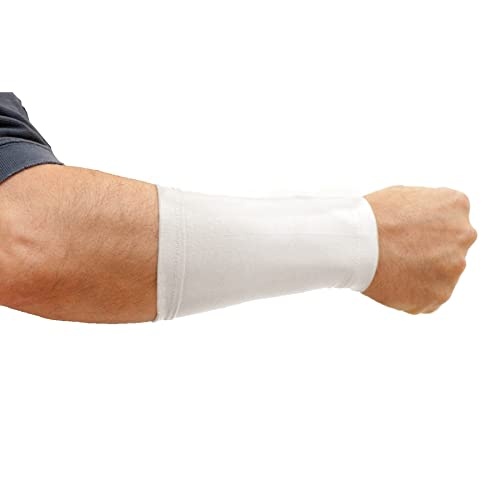
Tatjacket Tattoo Cover Up Concealer Sleeve, 2-PACK, Forearm coverage (JR White), UPF 50 Protection, Slip Free, for Men & Women (Unisex), WHITE, ONE SIZE
Tattoo Cover Up Concealer Sleeve: Tatjacket offers a 2-PACK of tattoo cover up concealer sleeves designed to provide forearm coverage, effectively concealing tattoos for a temporary solution. UPF 50 Protection: These tattoo cover up sleeves offer UPF 50 protection, safeguarding your skin from harmful UV rays when exposed to the sun. Slip-Free Design: The sleeves are designed with a slip-free feature, ensuring they stay securely in place during wear, allowing you to move with confidence and freedom. Versatile Unisex Design: Suitable for both men and women, these tattoo cover up sleeves have a unisex design, making them suitable for various individuals and occasions. Versatile Unisex Design: Suitable for both men and women, these tattoo cover up sleeves have a unisex design, making them suitable for various individuals and occasions. Item Number: 215 Dimensions: 6.2 x 4.1 x 0.8 inches Weight: 0.15 lb Tatjacket is a revolutionary brand that was born out of the desire to provide a solution for those seeking temporary coverage and protection for their tattoos. Our brand story begins with a passion for body art and a commitment to helping individuals embrace their tattoos while also having the freedom to conceal them when desired. The inspiration behind Tatjacket stems from the personal experiences of its founders, who understood the challenges and limitations that come with having visible tattoos in certain situations. Whether it's a professional setting, formal event, or simply a personal preference, there are times when individuals may want or need to conceal their tattoos temporarily. Driven by the belief that tattoos should never limit self-expression or hinder personal choices, Tatjacket set out to create innovative products that empower individuals to control the visibility of their tattoos. Our mission is to provide high-quality, comfortable, and reliable tattoo cover-up solutions that allow people to feel confident and at ease in any situation. Tatjacket has invested significant time and resources in research and development to create products that are both effective and user-friendly. Our team of experts combines expertise in textiles, design, and dermatology to develop advanced tattoo cover-up sleeves, bands, and concealment products that blend seamlessly with the skin, ensuring a natural look.
Brand: Tatjacket
Category: Business & Industrial > Piercing & Tattooing > Tattooing Supplies > Tattoo Cover-Ups